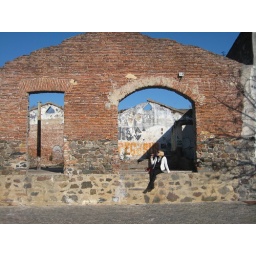
drinking a tres cuartos by the river in an abandoned building